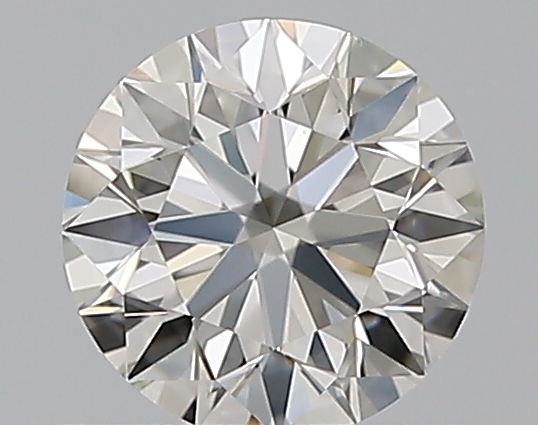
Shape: round
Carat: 0.5
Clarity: VS2
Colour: I
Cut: EX
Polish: EX
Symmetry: EX
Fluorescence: N
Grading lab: GIA
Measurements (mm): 5.03 x 5.06 x 3.16